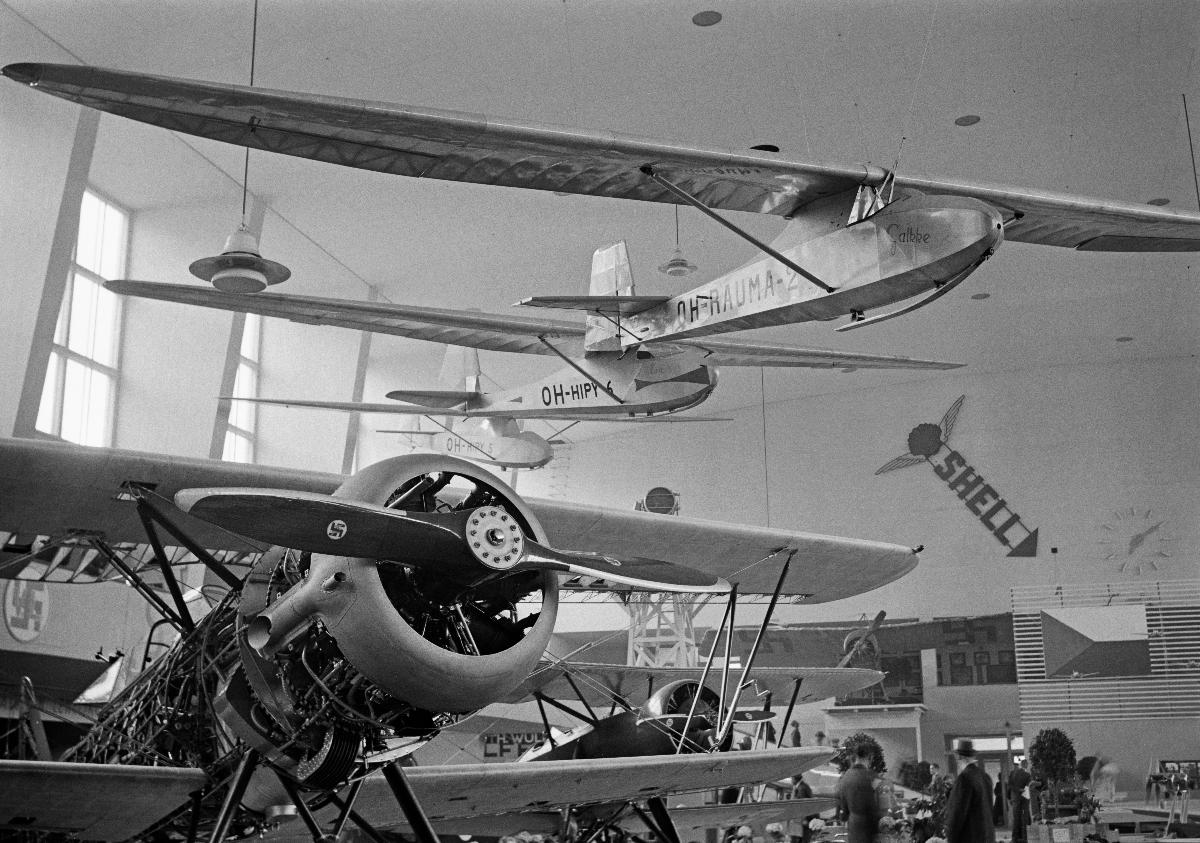
Kansainvälinen ilmailunäyttely SILI Helsingin Messuhallissa
Internationella luftfartsutställningen SILI i Helsingfors Mässhall; International Aviation Expo SILI at Helsinki Fair Hall
sisällön kuvaus: Kansainvälinen ilmailunäyttely SILI Helsingin Messuhallissa toukokuussa 1938. Näyttelyosastojen viimeistelyä ennen avajaisia. content description: The International Aviation Expo SILI at Helsinki Fair Hall in May 1938. Last minute preparations before the opening of the exhibition. innehållsbeskrivning: Internationella luftfartsutställningen SILI i Mässhallen i Helsingfors maj 1938. Sista stundens förberedelser före utställningens öppning.
Kuvaaja: Sundström, Hugo, kuvaaja
Vuosi: 1938
Paikka: Suomi, Uusimaa, Helsinki
Aiheet: HBL; messut (tapahtumat); näyttelyt; ilmailu; lentokoneet; trade fairs; exhibitions; aviation; airplanes; fairs; expositions; expos; aeroplanes; mässor (evenemang); utställningar; luftfart; flygplan; mässor; flyg